172nd Field Regiment, Royal Artillery

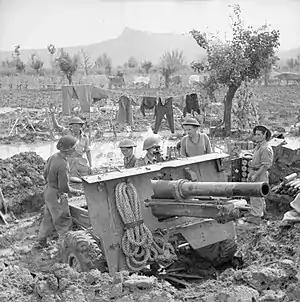
Royal Artillery 25-pdr in a waterlogged position, Italy, winter 1944.

On its return 46th Division joined Eighth Army on the east side of Italy to take part in breaching the Gothic Line (Operation Olive). The initial operations starting on 26 August began well, with 46th Division taking the Montegridolfo village complex on 31 August and then continuing its advance to the Conca and Morciano. It then moved to clear the Croce–Gemmano high ground to protect Eighth Army's flank as it advanced on Coriano, but here the division ran into stiff opposition in the Battle of Gemmano. Only on 17 September were the Germans cleared out of their defences and Eighth Army able to close up to the next line of defences, the Rimini Line. This was taken at a rush by 21 September.